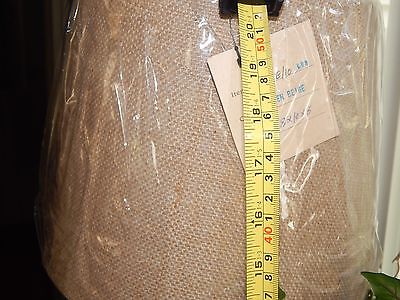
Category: lamp